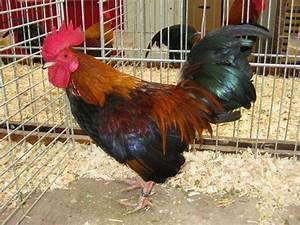
chicken